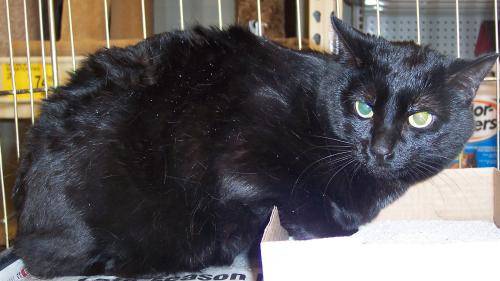
Label: cat